Dr. B. J. Kendall Company

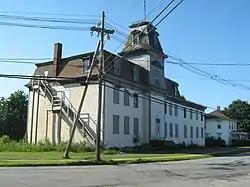

The Dr. B.J. Kendall Company is a historic industrial facility at 228 North Main Street in the Enosburg Falls village of Enosburgh, Vermont. Built in 1880, it was for many years the site where "Kendall's Spavin Cure", a treatment for a horse ailment, was manufactured and marketed. This business was one of the town's economic successes, its owners contributing significantly to its architectural heritage. The building was listed on the National Register of Historic Places in 1993; as of 2016, it is standing vacant.